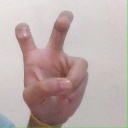
अक्षर: ई